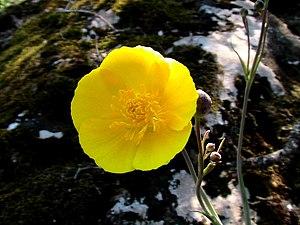
Ranunculus gramineus, de noms communs Renoncule graminée ou Renoncule à feuilles de graminée, est une espèce de plantes vivace de la famille des Ranunculaceae et du genre Ranunculus.